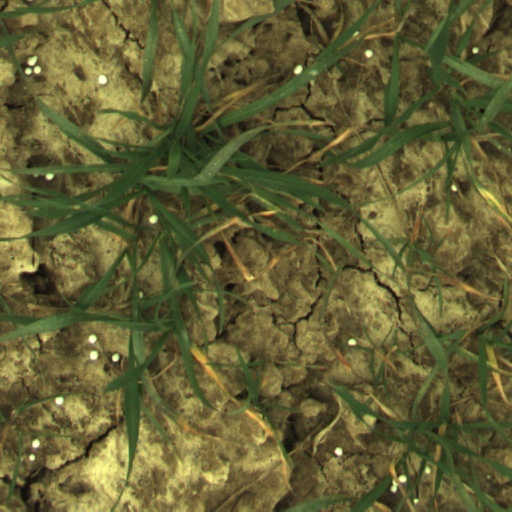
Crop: wheat